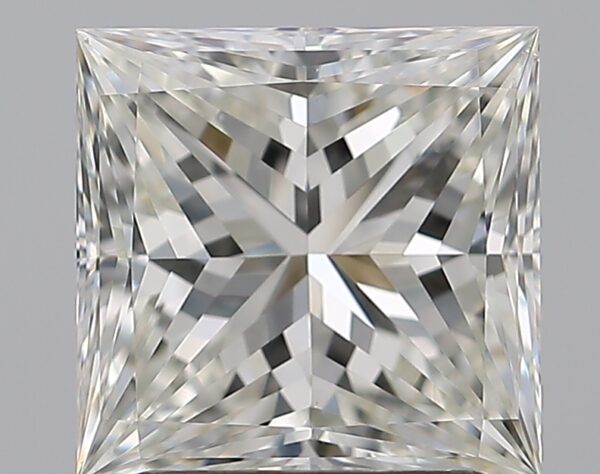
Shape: princess
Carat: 1.9
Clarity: VS1
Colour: I
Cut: VG
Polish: EX
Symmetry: EX
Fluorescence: M
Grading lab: GIA
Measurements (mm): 7.04 x 6.89 x 4.85